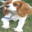
Label: dog